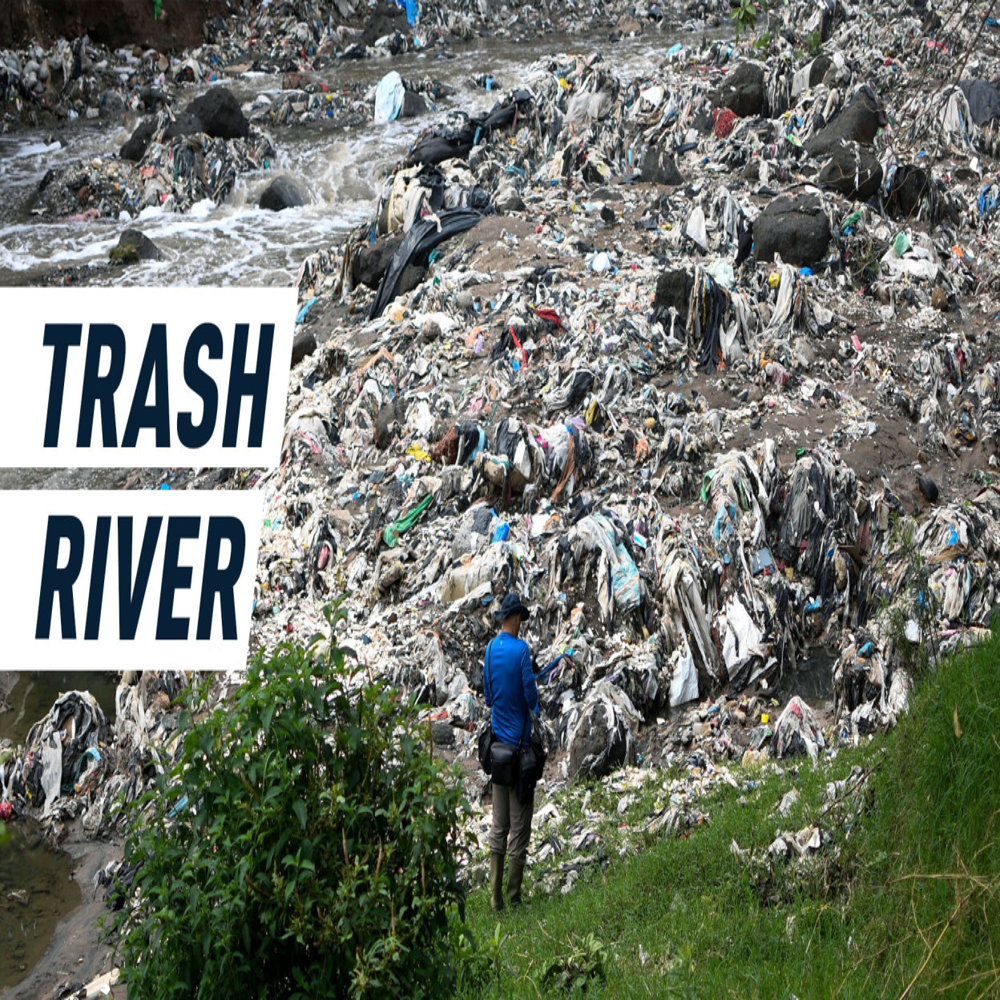
Body of water present: no
Land polluted: no
Water polluted: no
Pollution percentage: 0%